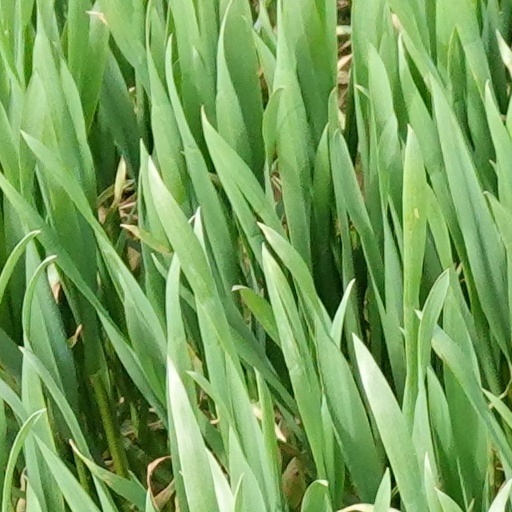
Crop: wheat